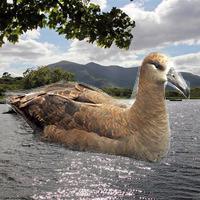
Bird species: Black_footed_Albatross
Bird type: waterbird
Background: water